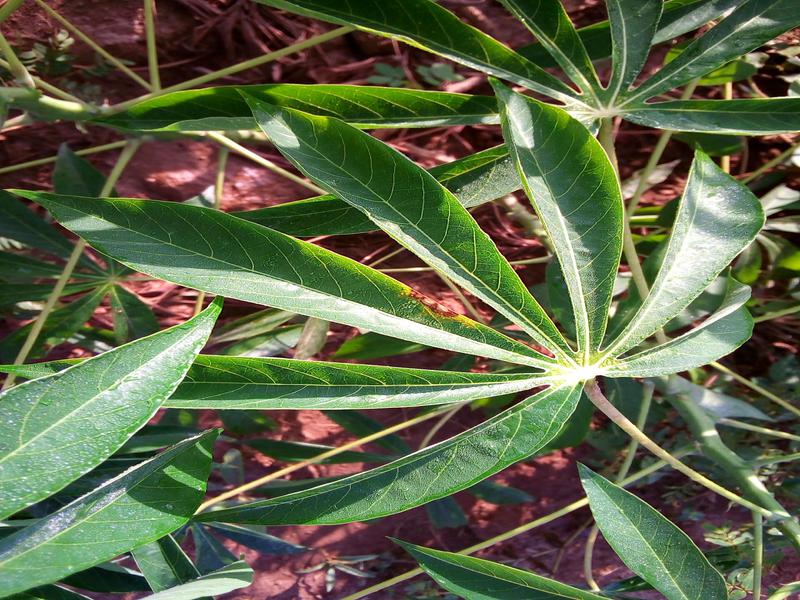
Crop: cassava
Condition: healthy